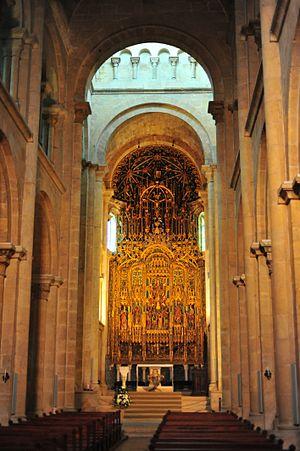
La Cathédrale Velha de Coimbra est un édifice religieux catholique de style roman, de la ville de Coimbra, au Portugal. Construite comme 'cathédrale' au XIIe siècle et jouant un rôle historique important durant plusieurs siècles, l'église perdit ce statut lorsque le siège épiscopal fut transféré dans l'ancienne église des Jésuites, à la fin du XVIIIe siècle.
Cet article recense les monuments nationaux du district de Coimbra, au Portugal.